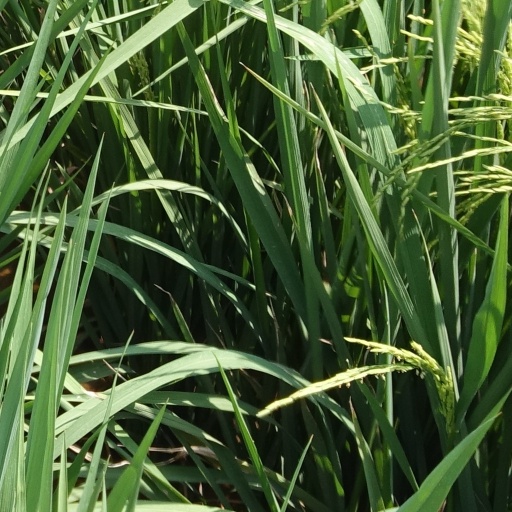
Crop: rice